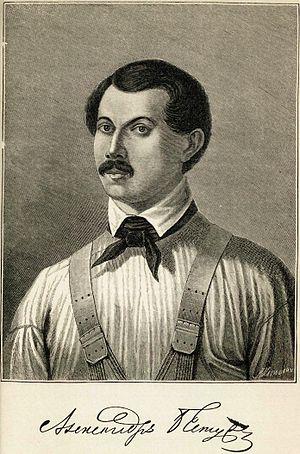
Le Poème oriental pour la mort de Pouchkine, connu aussi sous le nom de Pour la mort de Pouchkine, est une élégie, en forme de qasida, du poète azéri Mirza Fatali Akhundov, composée en 1837, et ayant pour thème la mort du poète russe Alexandre Pouchkine, survenue cette même année. Le poème est écrit en persan, dans la tradition poétique orientale classique.
Cet article liste toutes les personnes condamnées après l’insurrection décabriste en décembre 1825.